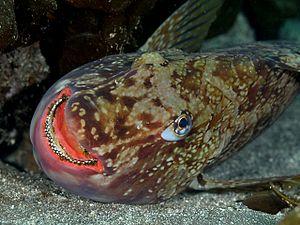
Calotomus est un genre de poissons marins tropicaux de la famille des Scaridae, qui fait partie du vaste sous-ordre des Labroidei.